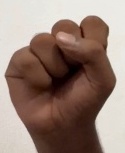
ASL sign: S